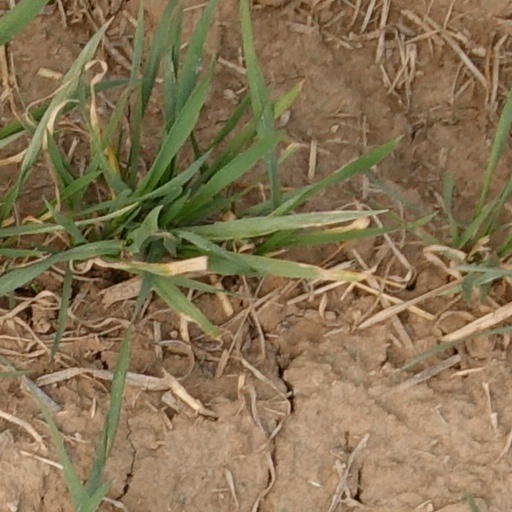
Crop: wheat